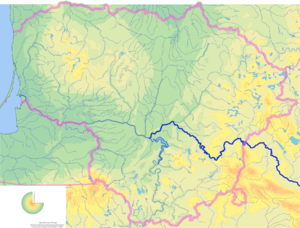
Neris
Neris er en flod med udspring i Hviderusland, som strømmer gennem Vilnius og bliver en biflod til Nemunas ved Kaunas i Litauen. Neris er 510 km lang. Ved Vilnius er bredden ca 100 m, i Kaunas ved udmundingen er den ca 290 m.